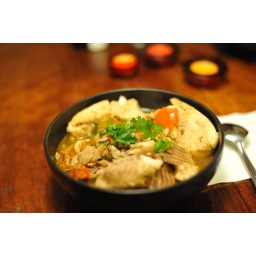
fish in crazy water